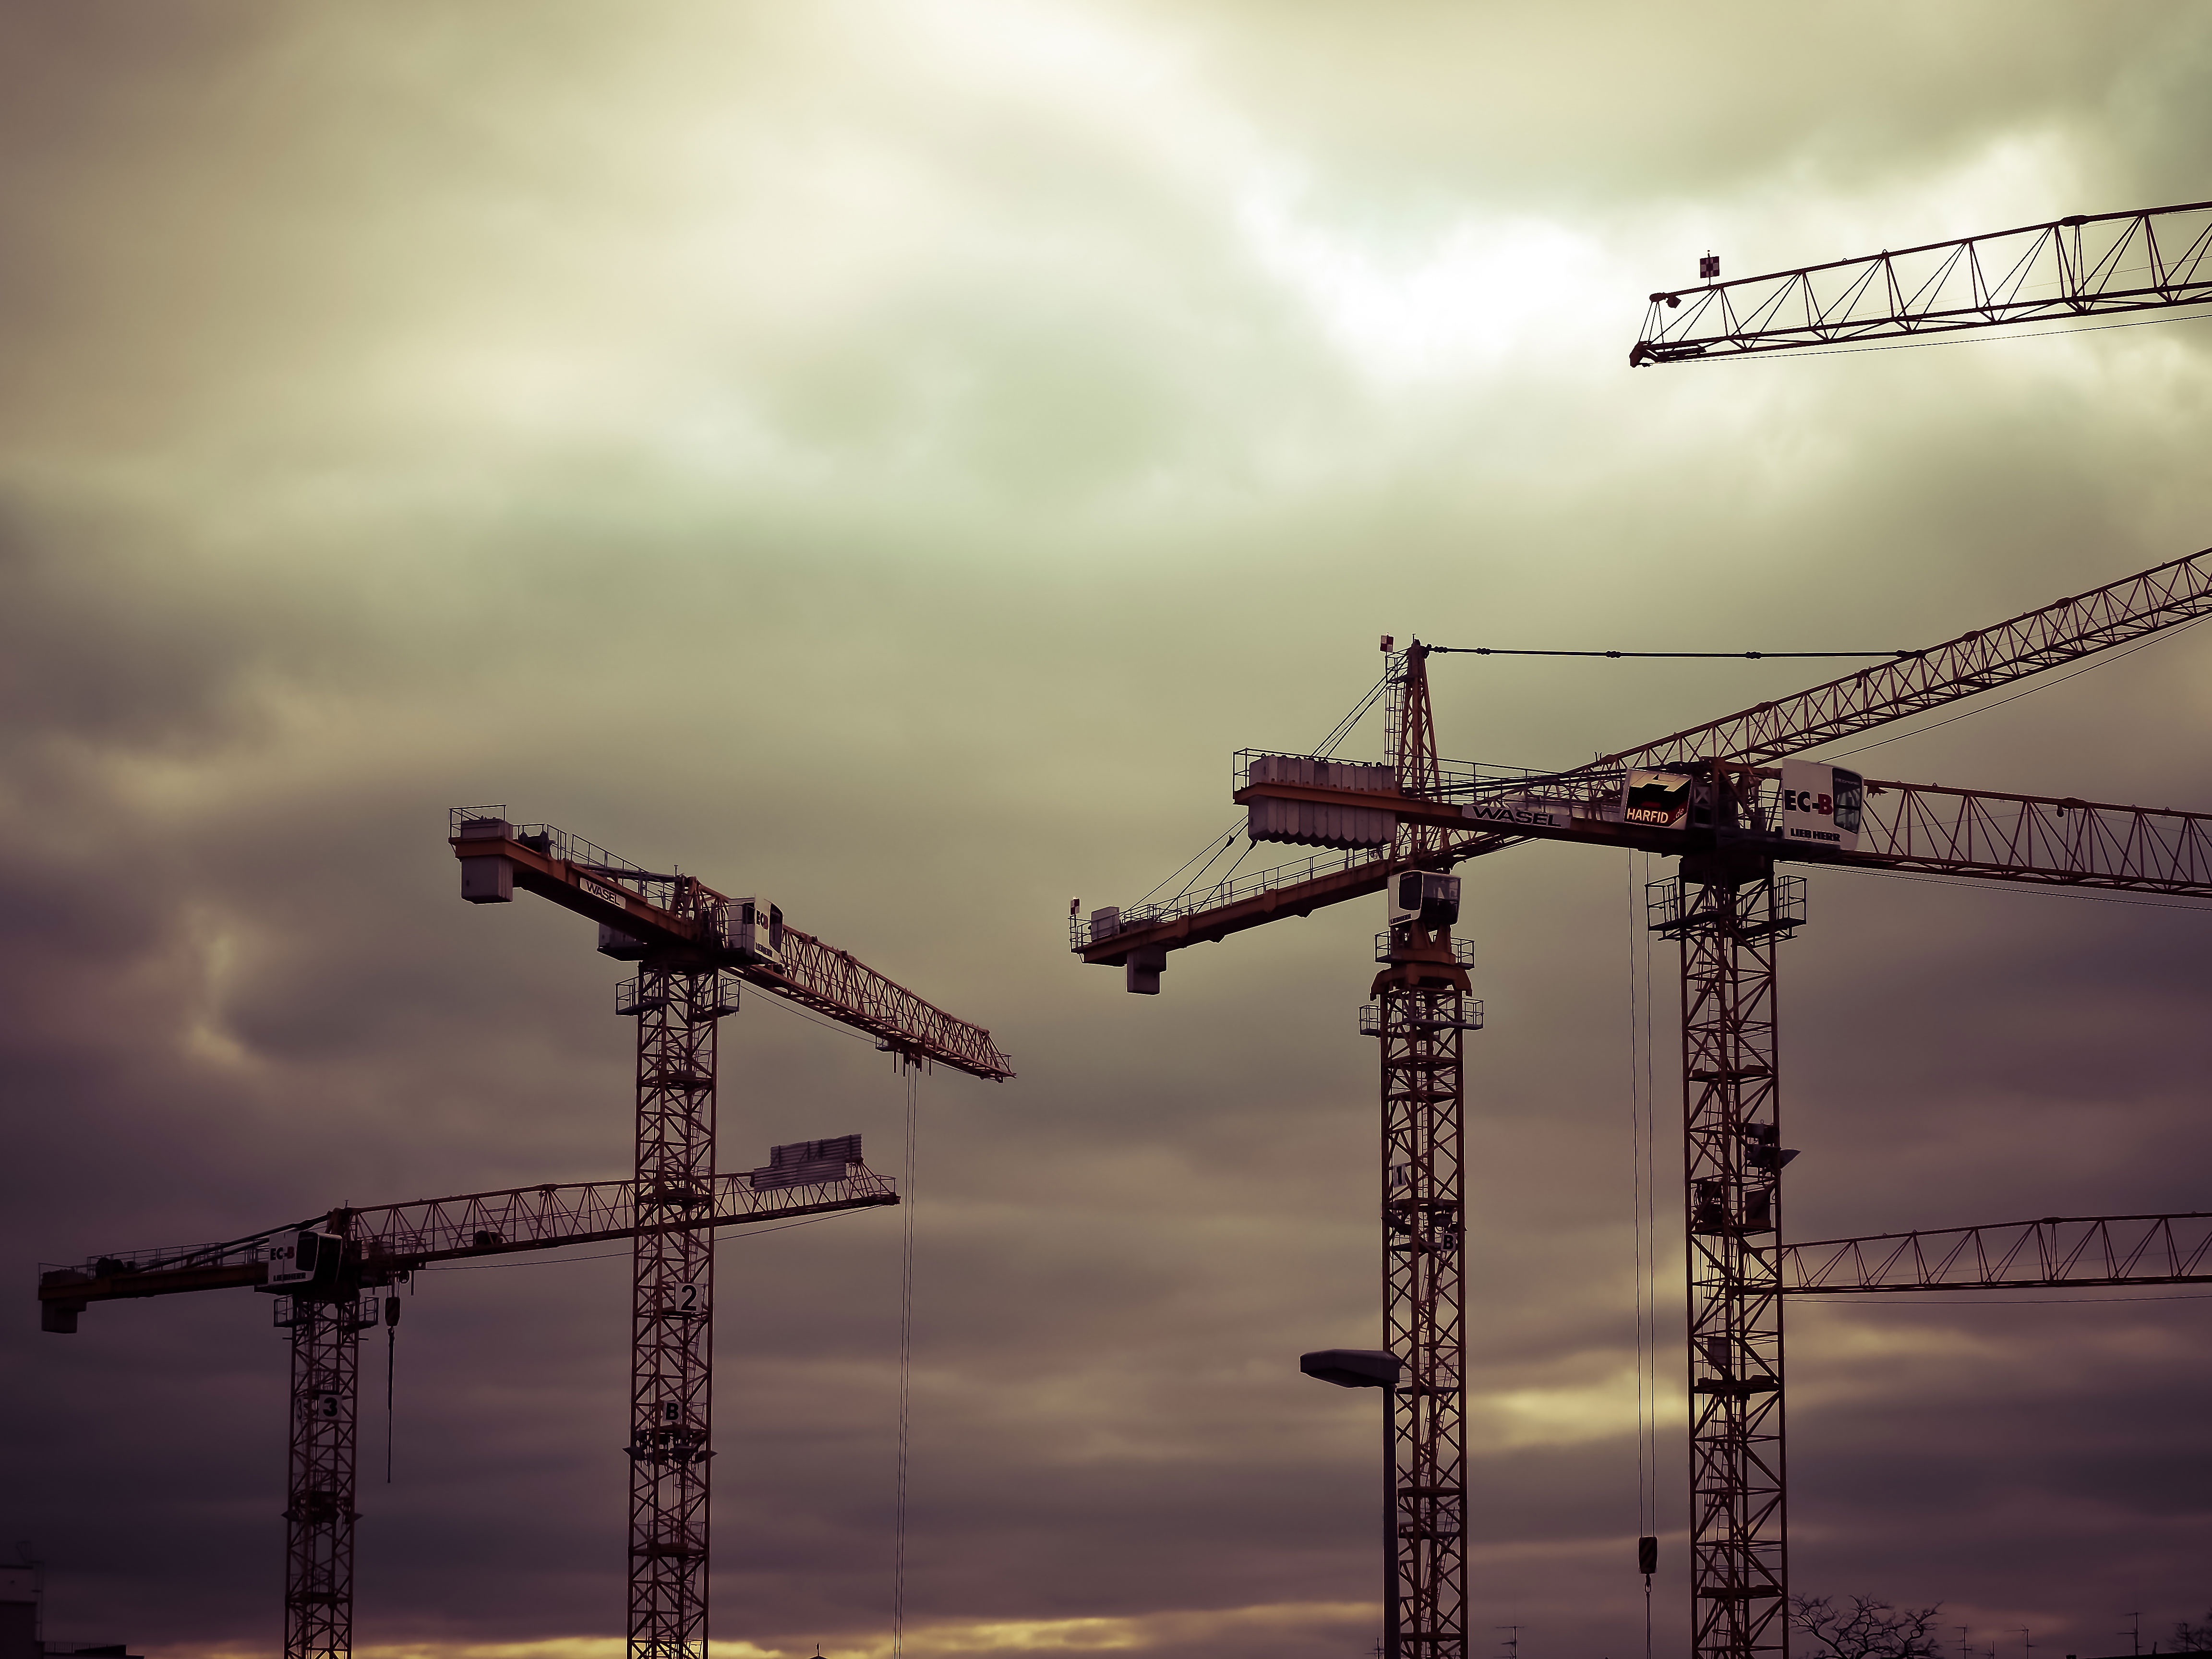
work, light, sky, city, urban, dusk, evening, construction, tower, industry, electricity, clouds, build, crane, silhouettes, site, abendstimmung, forward, baukran, construction work, crane boom, construction machine, transmission tower, storm clouds, outdoor structure, electrical supply, overhead power line